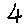
Label: 4